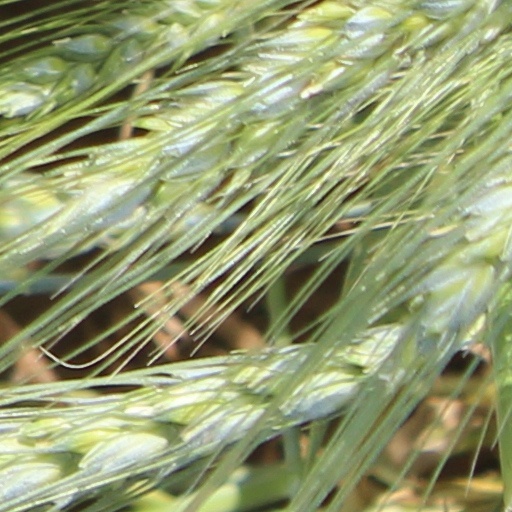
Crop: wheat